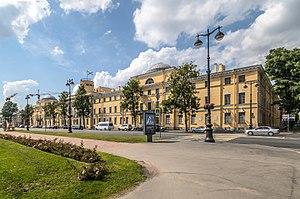
Le corps des cadets de la Marine est le plus ancien établissement d'enseignement militaire de la Marine de Russie. Depuis 2001, il se nomme corps des cadets de la Marine Pierre-le-Grand de l'institut naval de Saint-Pétersbourg. Il se trouve à Saint-Pétersbourg au 17, quai du lieutenant Schmidt.